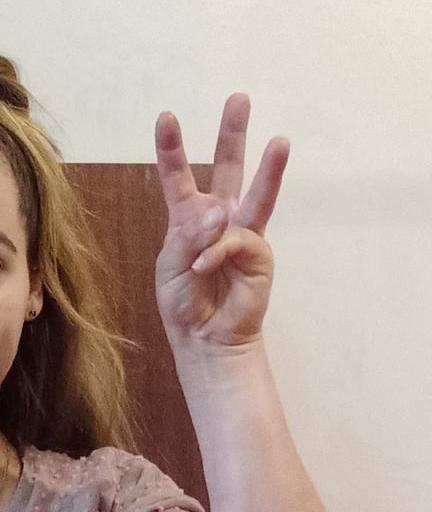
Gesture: three